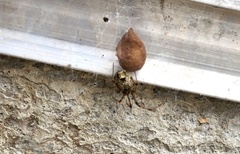
Species: Parasteatoda_tepidariorum